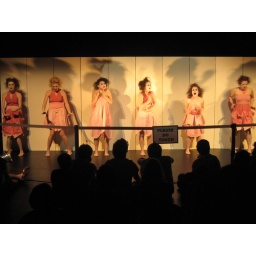
six women standing in front of a white wall